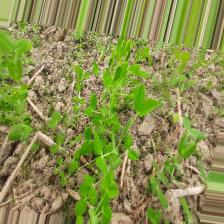
Label: Normal